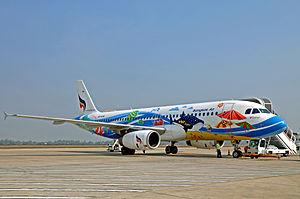
L'aéroport international de Siem Reap-Angkor se situe à Siem Reap au Cambodge. Il est situé non loin du temple d'Angkor Vat.